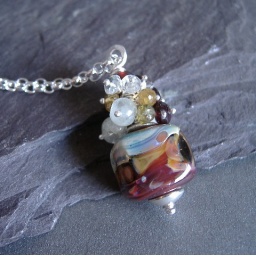
Lampwork by Weelainy, green grossular garnet, red garnet, aquamarine with hill tribe and sterling silver